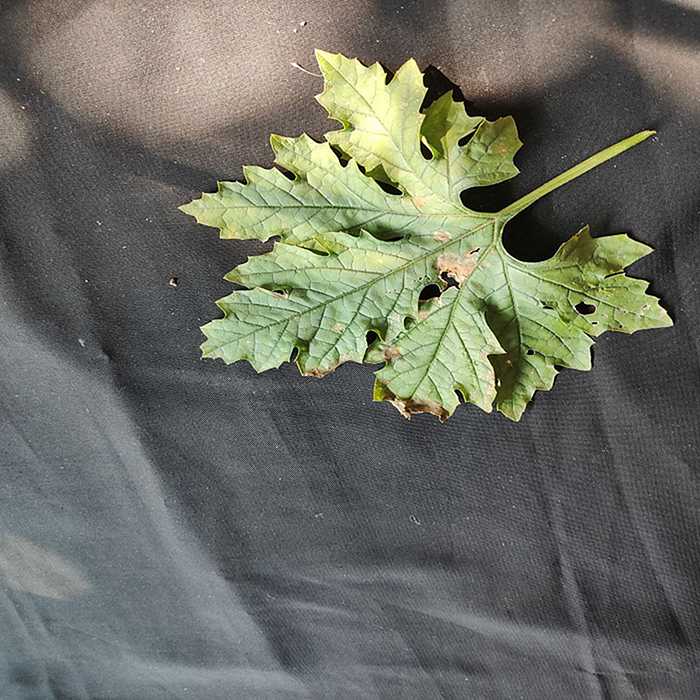
Plant: Bitter Gourd
Label: Downey mildew